Catch and release

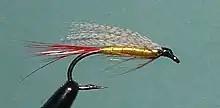
Professor with pinched barb

Into the 21st century, there has been an emphasis on the development and refinement of science-based practices to increase the likelihood that released fish will survive (e.g., see research by Steven J. Cooke). That work led to the development of the UN FAO Technical Guidelines for Recreational Fisheries.